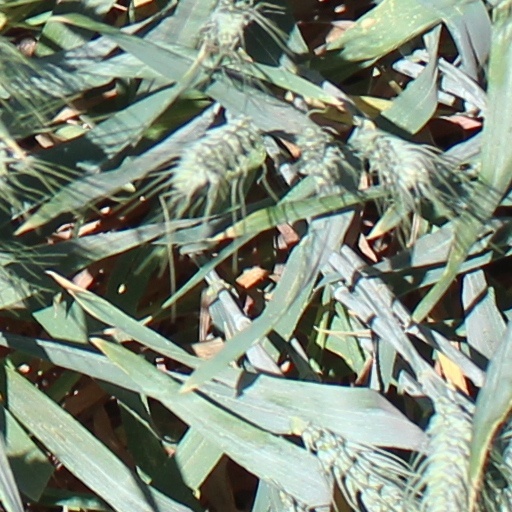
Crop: wheat